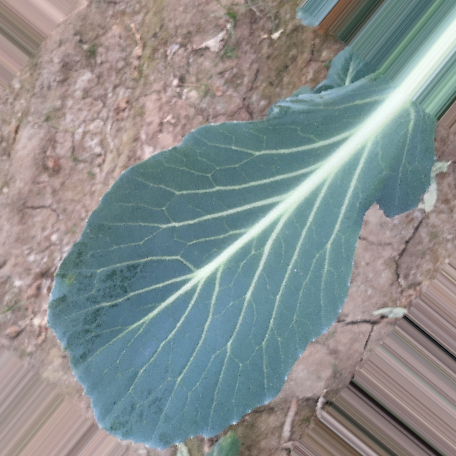
Label: Disease Free